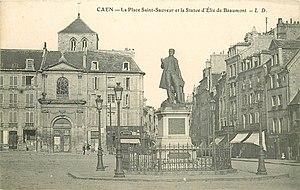
Caen, département du Calvados, sur une carte postale de la fin du 19e ou du début du 20e siècle. La place Saint-Sauveur, vue du Sud-Ouest vers le Nord-Est. En arrière plan à gauche, l'église du Vieux Saint-Sauveur. Au centre, la statue en bronze d'Élie de Beaumont réalisée par Louis Rochet. Elle est inaugurée le 6 août 1876. En février 1942, sous le régime de Vichy, elle est déboulonnée et fondue dans le cadre de la mobilisation des métaux non ferreux. Après la Libération, une statue en pierre de François de Malherbe est installée sur le piédestal. Le 12 novembre 1961, cette dernière est retirée afin d'installer la statue de Louis XIV réalisée par Louis Petitot en 1828
La place Saint-Sauveur est l'un des plus anciens espaces publics du centre ville ancien de Caen. Épargnée dans sa quasi-totalité par les bombardements de 1944, elle offre aujourd'hui un bel exemple de l'urbanisme de l'époque classique. C'était, jusqu'à l'ouverture de l'esplanade Léopold Sédar Senghor en 2013, la plus grande place de la ville de Caen.